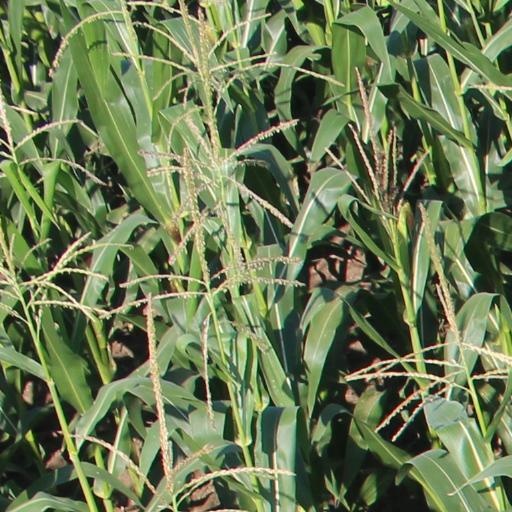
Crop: maize; corn